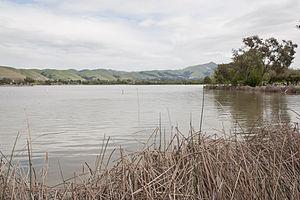
Le lac Elizabeth, dans le parc central de Fremont (Fremont Central Park), en Californie (États-Unis).